Cairn Valley Light Railway

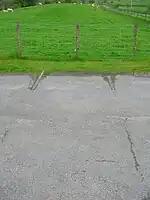
Rails at the old Crossford station

The Glasgow and South Western Railway (G&SWR) fully opened its main line between Glasgow and Carlisle via Dumfries in 1850, revolutionising transport facilities at the places served. Communities that were by-passed began to feel disadvantages of not having a railway connection.